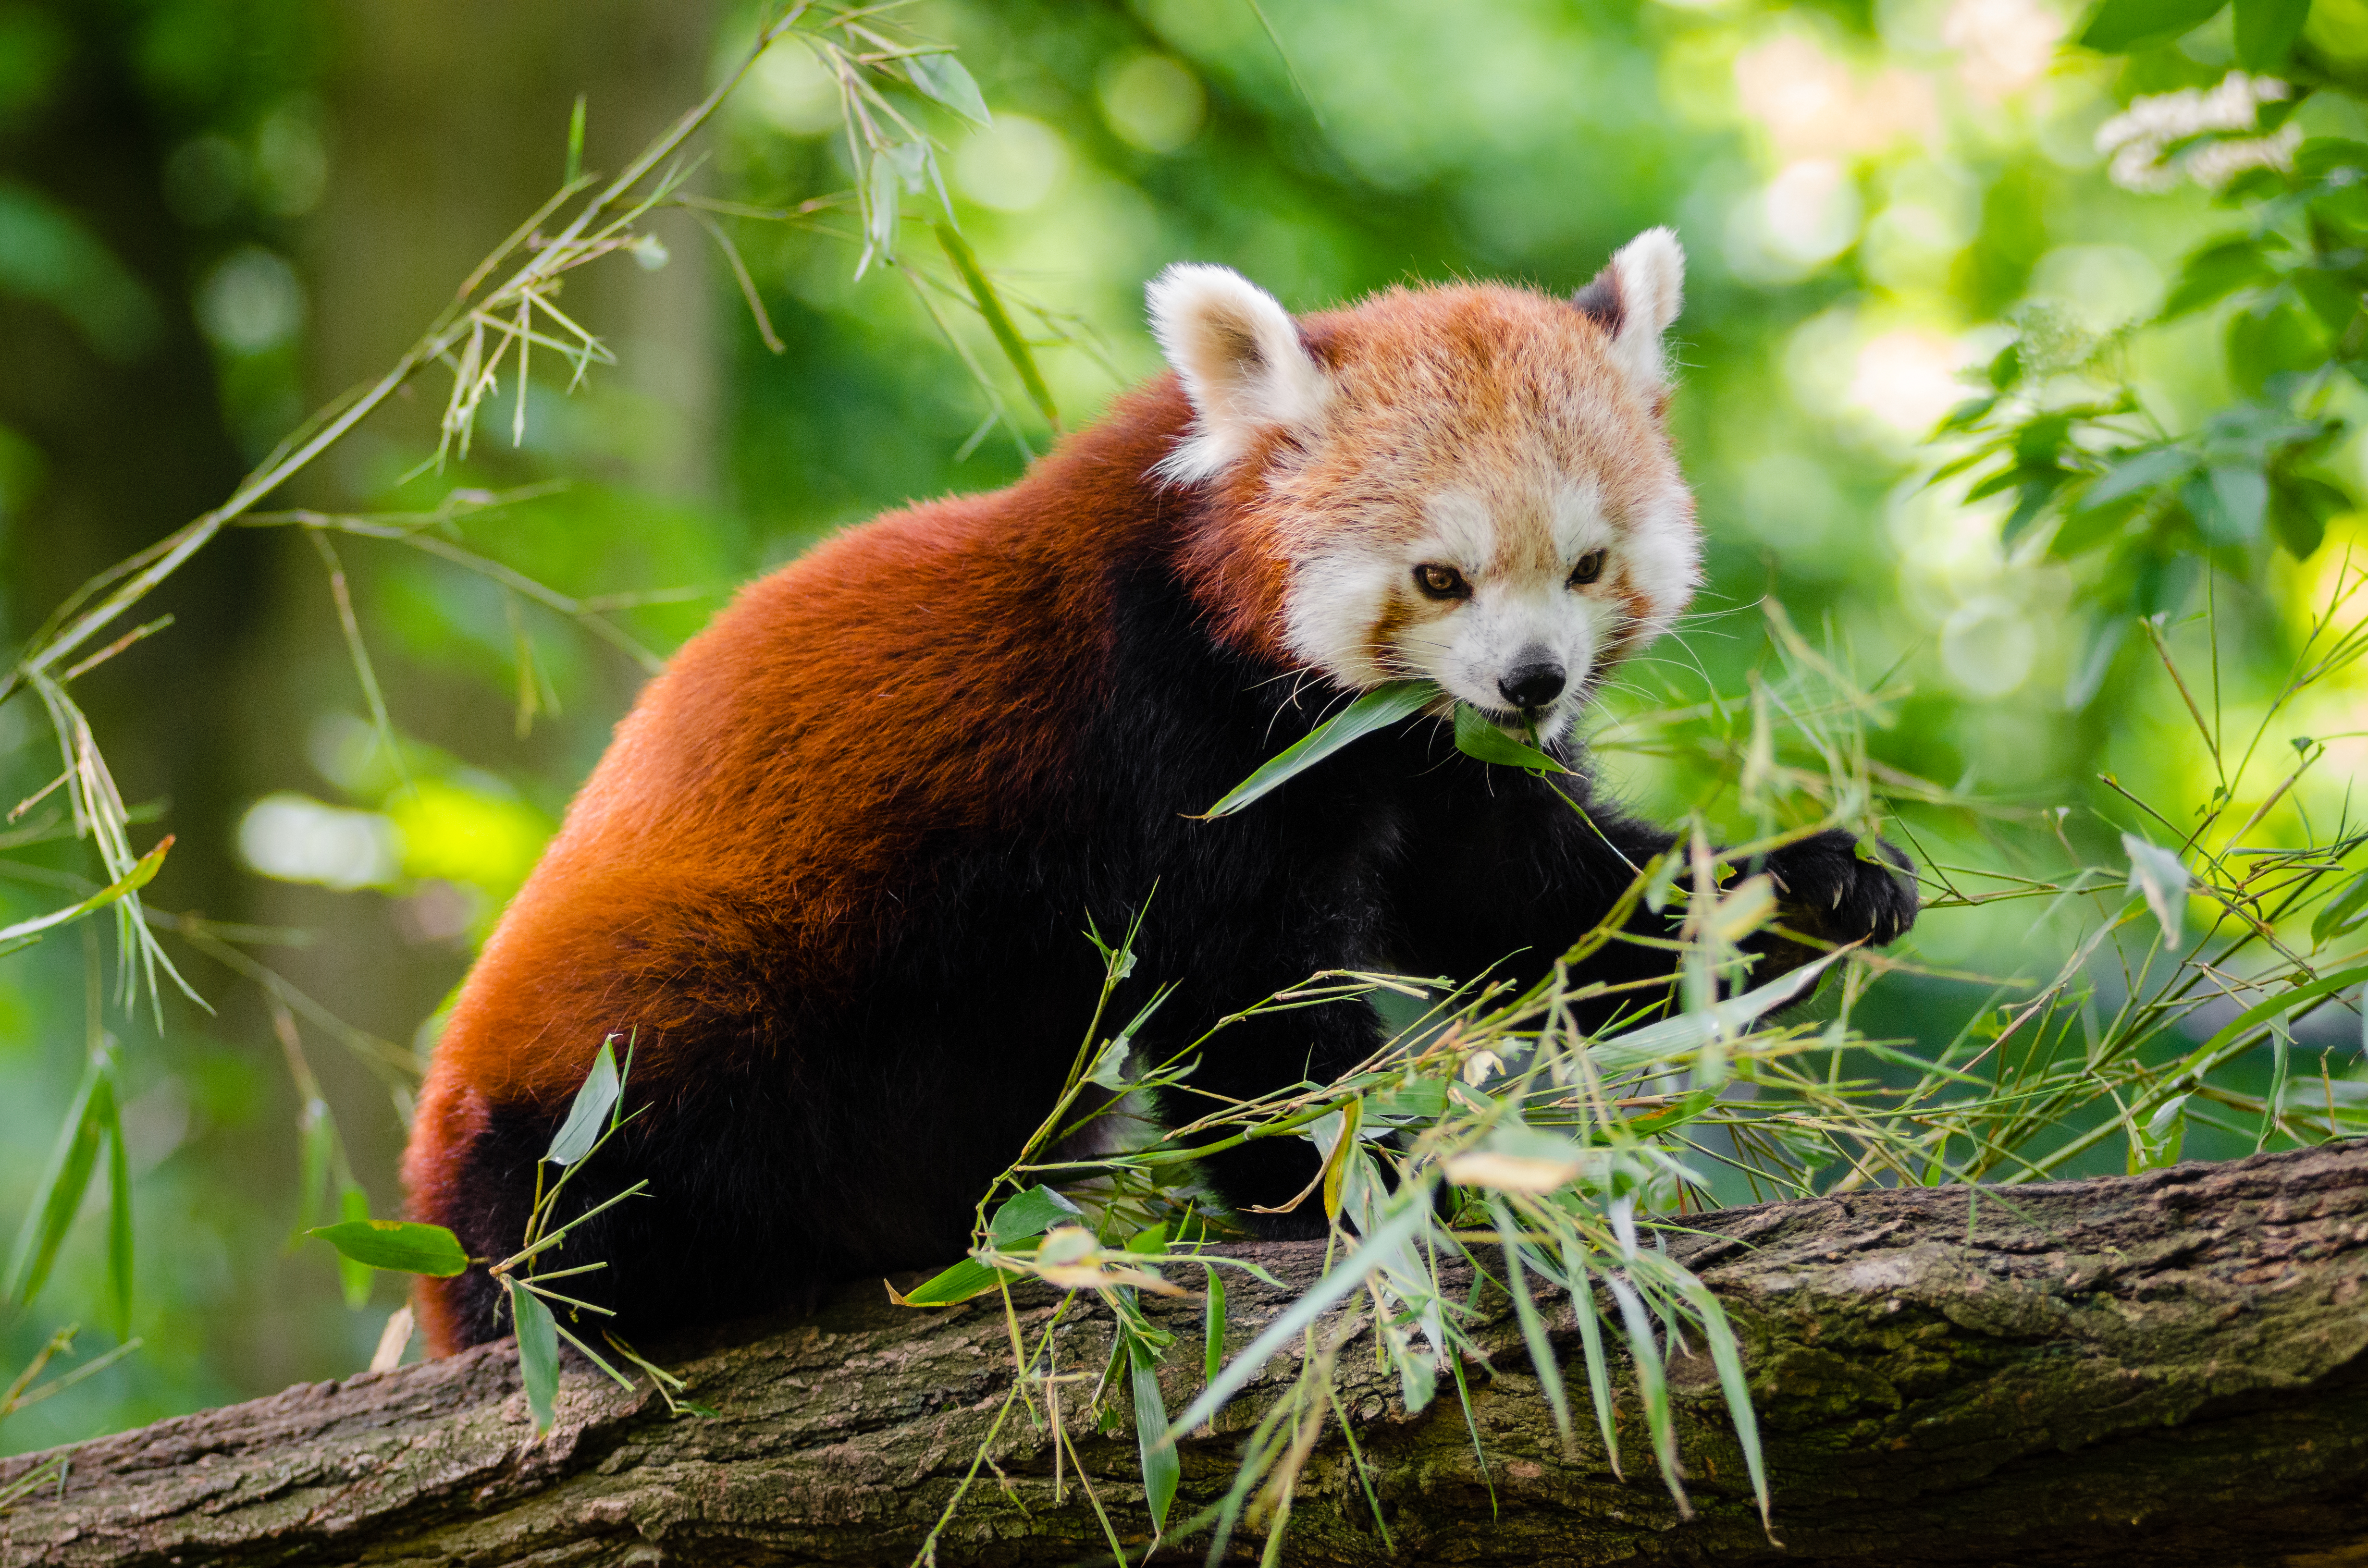
bokeh, animal, wildlife, zoo, red, mammal, fauna, red panda, panda, whiskers, endangered, vertebrate, germany